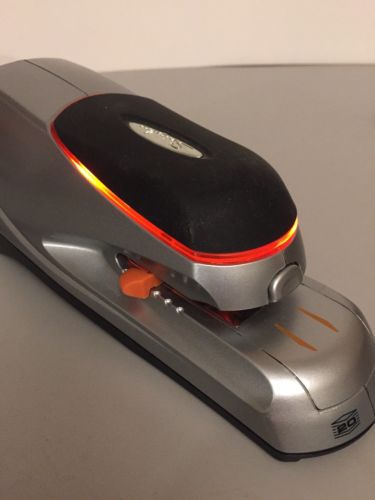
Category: stapler